Intrauterine device

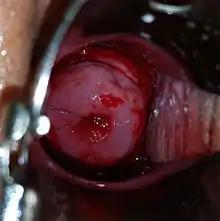
Removal strings of an intrauterine device exiting the cervical canal of a nulliparous woman. Image was taken immediately after insertion and injection of lidocaine.

It is difficult to predict what a woman will experience during IUD insertion or removal. Some women describe the insertion as cramps, some as a pinch, and others do not feel anything. Only 9% of nulliparous women considered the procedure painless, 72% moderately painful, and 17% experienced substantial pain with insertion that needed active management. Approximately 11% of parous women feel similar pain. In such cases, NSAIDs can be effective when given in response to post-insertion pain, but have no significant effect when given prophylactically. Topical lidocaine is an effective pain management drug when applied before the procedure. The use of intrauterine lidocaine (paracervical block) is underutilized in the United States as an effective method to reduce pain associated with insertion.